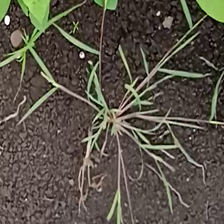
Weed species: Digitaria_SP_(Digitaria Sanguinalis )